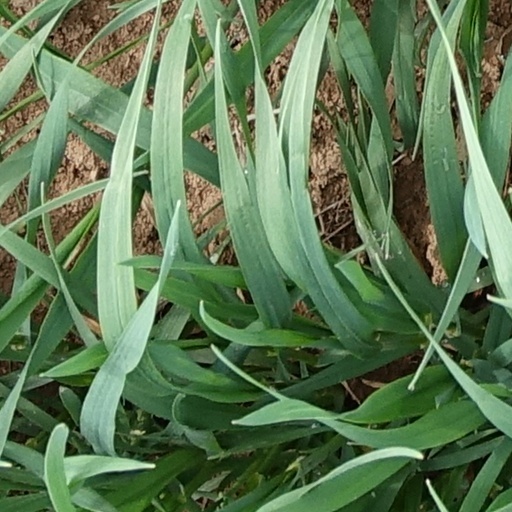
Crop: wheat